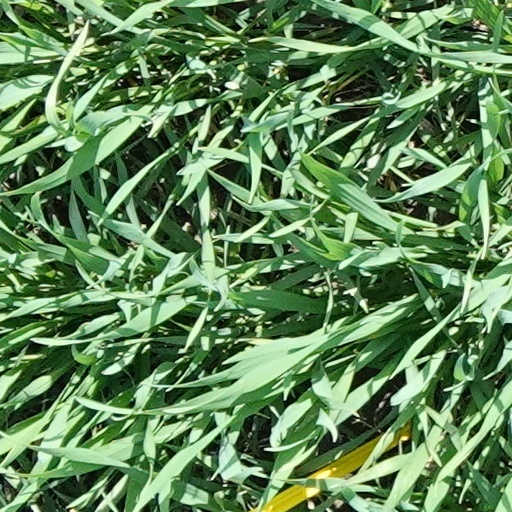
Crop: wheat